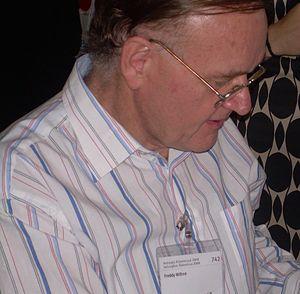
Freddy Milton, né le 18 avril 1948 au Danemark, est un auteur, dessinateur et illustrateur danois de bandes dessinées connu pour son travail sur les bandes dessinées Disney, Woody Woodpecker et Gnuff. En 1974, il a fondé et édité/publié le fanzine Carl Barks & Co.